Jelon Vieira

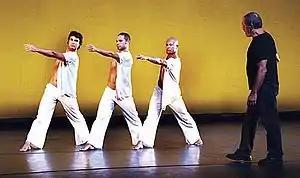
DanceBrazil Founder and Artistic Director Jelon Vieira (right) rehearses with his company in 2009.

Jelon Vieira is a Brazilian choreographer and teacher who, in 2000, achieved recognition by New York City's Brazilian Cultural Center as a pioneer in presenting to American audiences the Afro-Brazilian art and dance form, Capoeira.